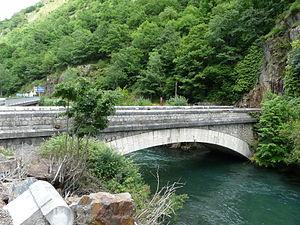
Une vingtaine de mètres en amont de la frontière entre l'Espagne et la France, le pont du Roi (ponte del Rey) franchit la Garonne. Communes espagnoles de Bausen (rive gauche), Canejan (rive droite) et française de Fos, au fond à gauche).
Canejan est une commune espagnole du Val d'Aran dans la province de Lérida en Catalogne.